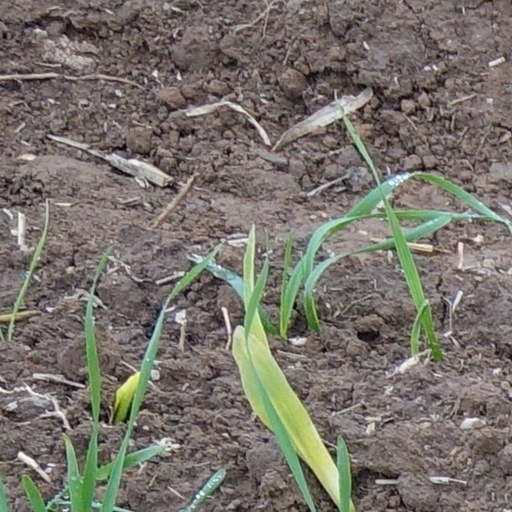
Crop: wheat